Shamma'iya Madrasa

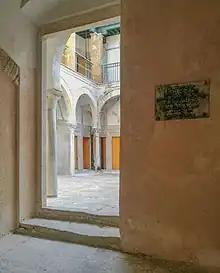
Partial view into the courtyard of the madrasa

From the street, a staircase climbs to the entrance where a bent passage leads to a central square courtyard. Across the courtyard, opposite the entrance, is a small vaulted prayer hall. In the middle of the other two sides of the courtyard are vaulted rooms, entered through large arches, which were probably classrooms. A second floor exists, with a gallery around the courtyard leading to 19 small bedrooms for students. A second, larger prayer hall is also found on the upper floor, directly above the ground floor prayer hall. The layout, in which the entrance and major rooms of the ground floor are aligned symmetrically with the two central axes of the building, may have been inspired by the layout of madrasas in Egypt or further east. It also resembles the layout of traditional houses in the medina of Tunis, and the building may have been a former house that was remodeled and repurposed into a madrasa. Due to its later renovations, none of the madrasa's original decoration, if it had any, has survived.